Hispania Tarraconensis

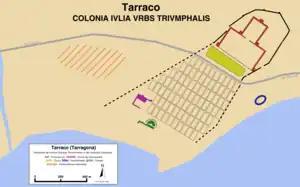
Plan of the city of Tarraco, capital of Tarraconensis

In AD 68, Galba, who had governed the province since AD 61, was invited by Vindex to join his rebellion against Nero. When Galba received news that Nero had decided to have him killed, he accepted Vindex's offer, justifying the decision, according to Suetonius, by an oracle delivered by a young prophet two centuries earlier, which predicted that a new ruler of the world would arise in Clunia.